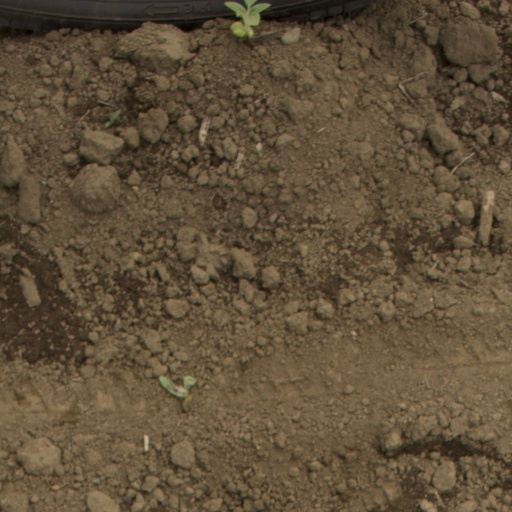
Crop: Jerusalem artichoke